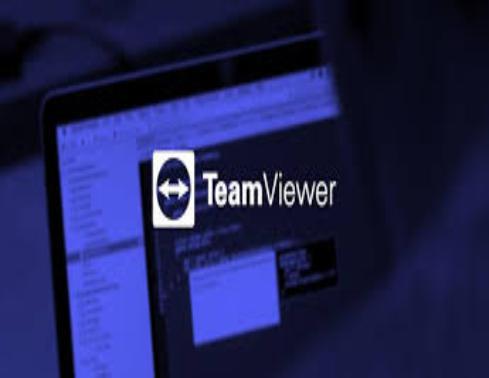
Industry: Others